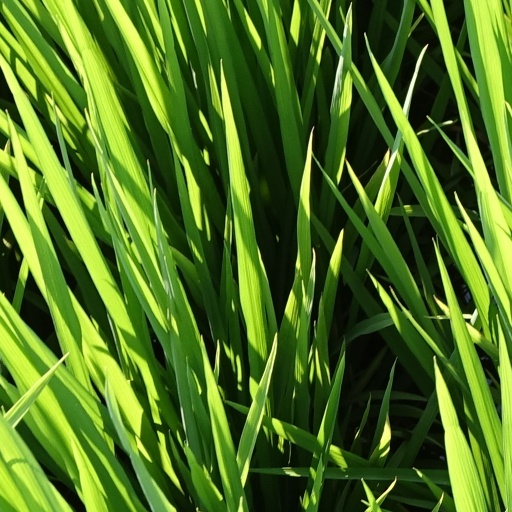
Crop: rice